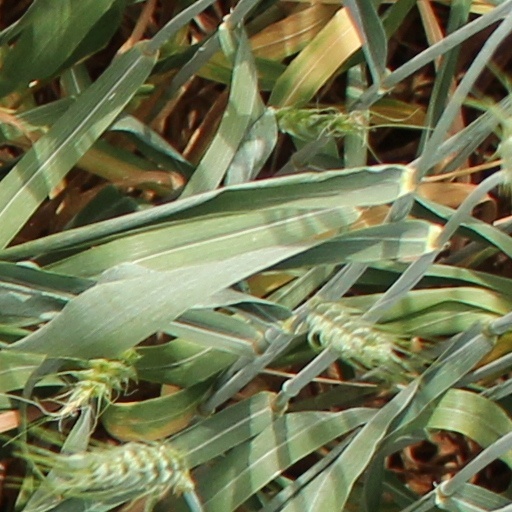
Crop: wheat